Miniemulsion

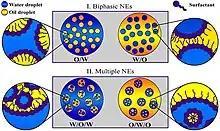
Schematic illustration of nanoemulsion structure, including the biphasic systems (O/W or W/O), in which an appropriate volume of the internal oil phase is disseminated in the bulk aqueous solution or vice versa; and the multiple systems (W/O/W or O/W/O), within a single system, the inner water phase is dispersed in an oil phase, which is then dispersed in a bulk aqueous phase or vice versa.

Miniemulsions are kinetically stable but thermodynamically unstable. Oil and water are incompatible in nature, and the interface between them is not favored. Therefore, given a sufficient amount of time, the oil and water in miniemulsions separate again. Various mechanisms such as gravitational separation, flocculation, coalescence, and Ostwald ripening result in instability. In an ideal miniemulsion system, coalescence and Ostwald ripening are suppressed thanks to the presence of the surfactant and co-surfactant. With the addition of surfactants, stable droplets are then obtained, which have typically a size between 50 and 500 nm.